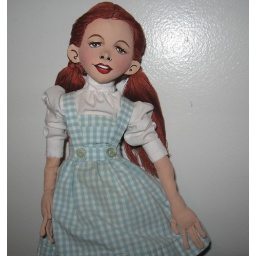
Boy is she sweet. I wanna see this picture in black and white or Sepia! ha ha